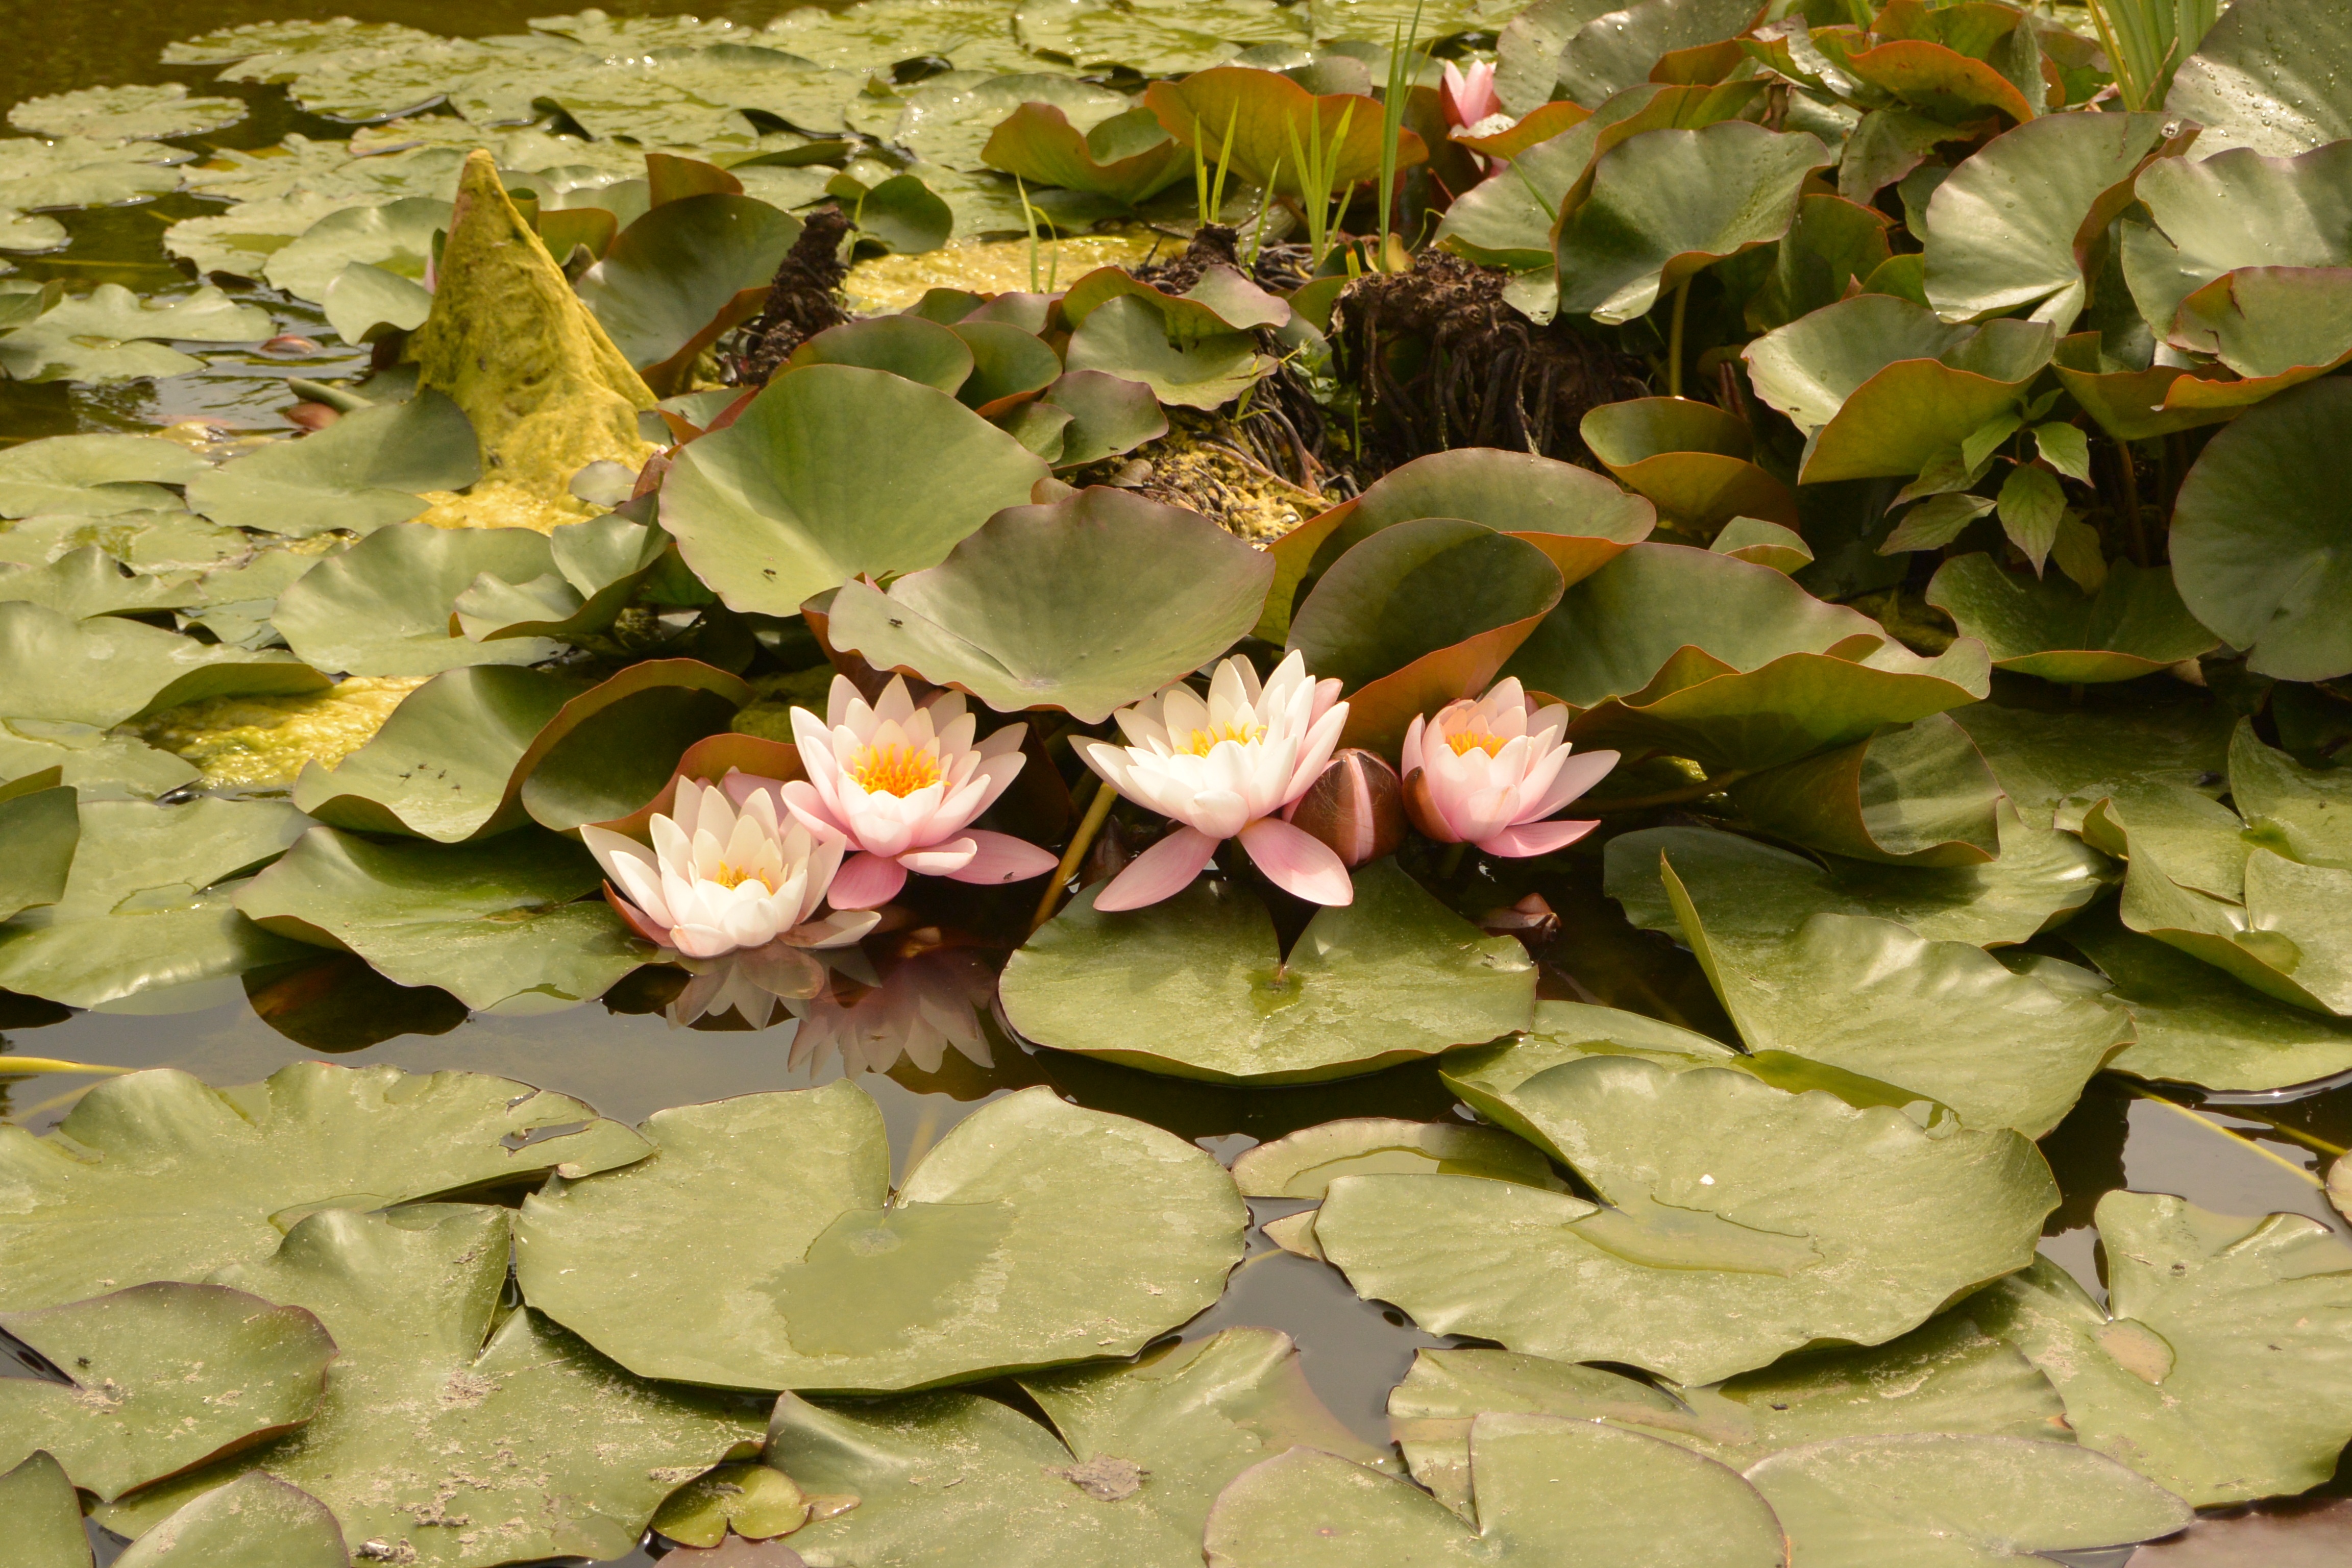
blossom, plant, leaf, flower, petal, pond, green, botany, garden, aquatic plant, flora, plants, water lily, shrub, basin, flowering plant, land plant